Udny Mort House

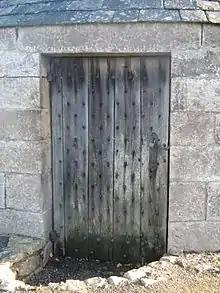
The outer door

A group of 15 local gentlemen held a meeting in Udny Green on 21 January 1832 to discuss constructing a vault within the churchyard to hold dead bodies until they could be buried. Agreement was reached and a decision was made to use a plan that had been submitted by John Marr of Cairnbrogie. Formally adopted the following week, an advertisement was placed in the "Aberdeen Journal" on 15 February 1832, inviting tenders for the construction of the mort house. Applications were also invited from potential subscribers to use the facility. The contracts to undertake the building work were awarded on 17 March 1832; however, difficulties were encountered collecting the subscriptions (which were to be used to cover the building costs), so the plans were altered to reduce costs. Construction was to be completed by 1 September 1832 but was delayed after arguments took place with the mason. The contractors received final payments on 26 January 1833 and the formal "Regulations for the management of the vault at Udny" were agreed on 23 February. The regulations are likely to be similar to those applied to other mort houses, although records of other structures are not generally available. Rules included stipulations as to the construction of coffins, which had to be made from well-seasoned fir inches thick and completely air-tight. Additionally, any bodies considered to be "infectious or otherwise dangerous" had to be wrapped in tin plate or lead. A penalty of two pounds was levied on the maker of a coffin that did not conform to the requirements.